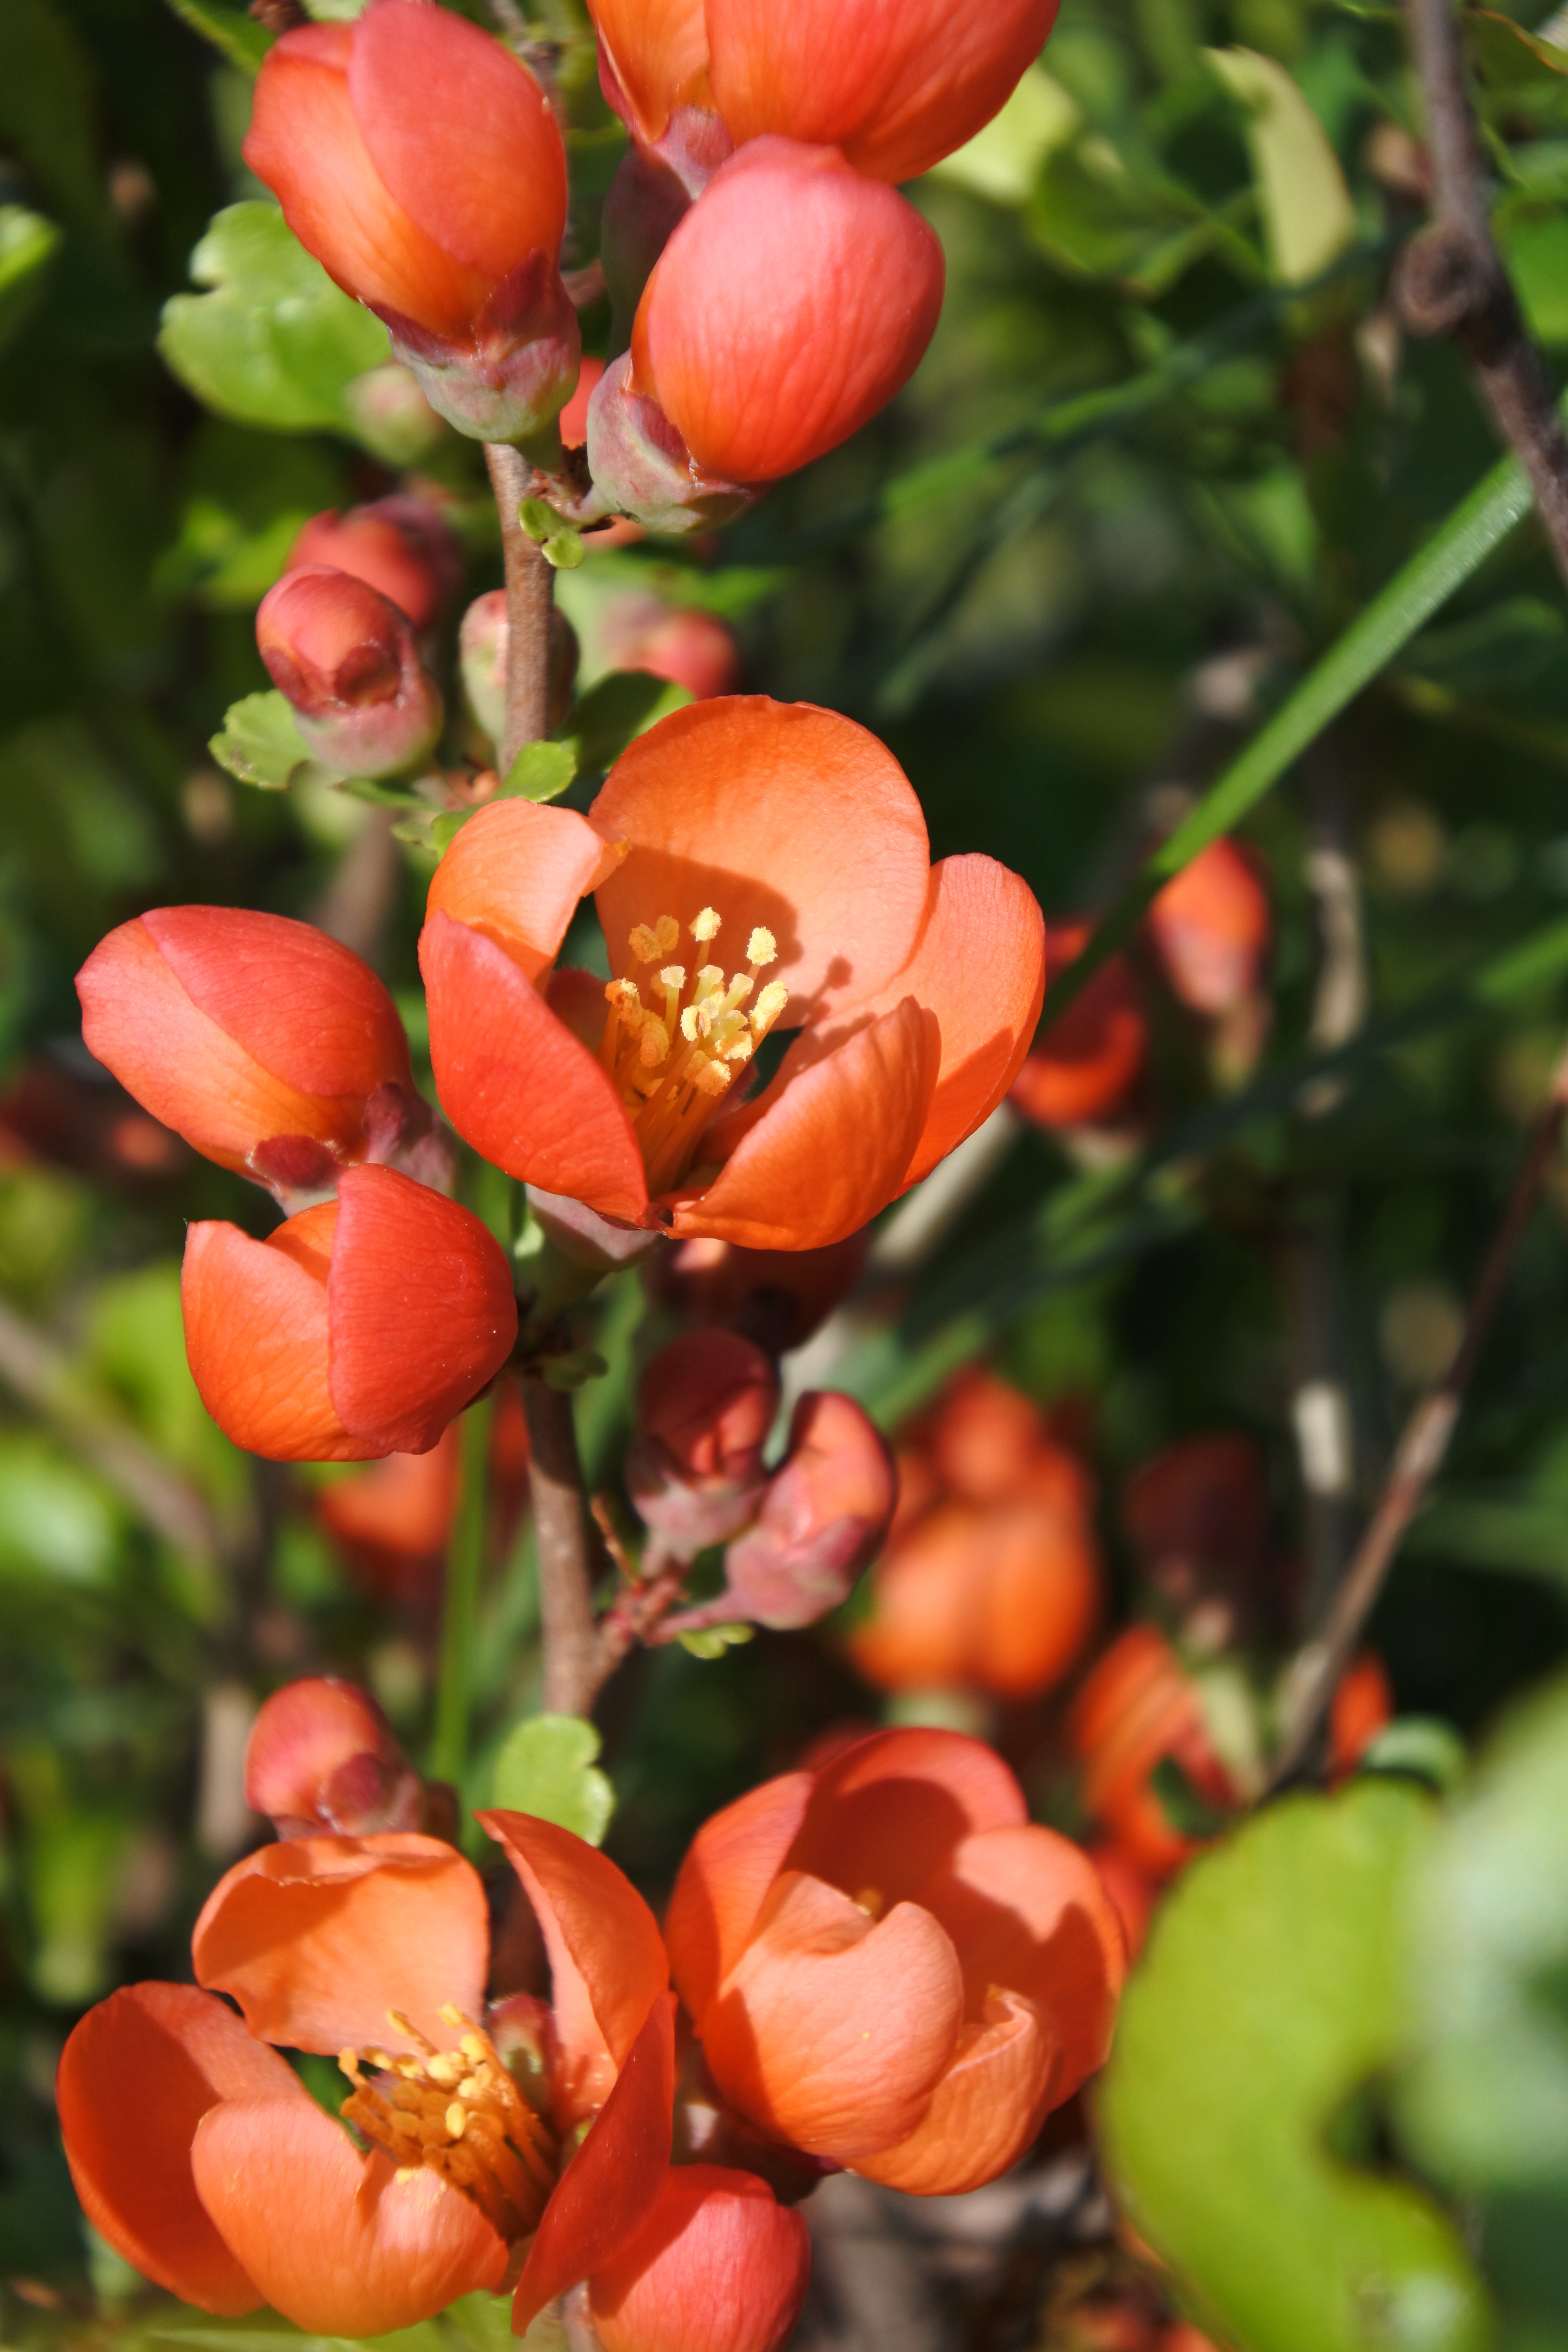
nature, plant, fruit, flower, summer, food, produce, vegetable, macro, autumn, garden, closeup, flora, shrub, dacha, rose hip, quince, greens, flowering plant, inflorescences, land plant